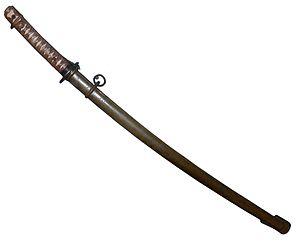
Sabre japonais de la Seconde Guerre Mondiale. Acier machine usiné industriellement. Noter la poignée, embossée et peinte pour prendre la forme d'une tsuka traditionelle, et le fourreau de type occidental (par opposition à la saya traditionelle)
Les guntō sont les sabres japonaises produites pour l'armée et la marine de l'empire du Japon à partir de la fin des samouraïs en 1868. Durant l'ère Meiji, les idéaux, armes et armures japonaises sont progressivement remplacés par des tactiques, des armes et des uniformes d'influence occidentale. Le Japon adopte la conscription militaire en 1872 et les samouraïs perdent leur statut séculaire de « protecteurs du Japon ». Les épées guntō produites en masse deviennent partie intégrante de l'équipement standard de la nouvelle armée et prennent la place des épées de la classe samouraï durant l'époque féodale.
Classiquement, l'histoire du sabre japonais est divisée en cinq principales périodes historiques. Les sabres jōkotō, antérieurs au VIIᵉ siècle sont le plus souvent droits, à double tranchant et de faible qualité. Ils représentent le prototype à partir duquel va évoluer le sabre japonais habituel. Viennent ensuite les sabres kotō, marqués par le développement d'une forme courbe et un raffinement des techniques de forge. Si la longueur et l'équilibre des lames varie en fonction des époques, les styles régionaux tendent à converger vers un modèle commun.